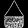
Label: Bag